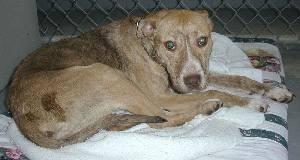
dog